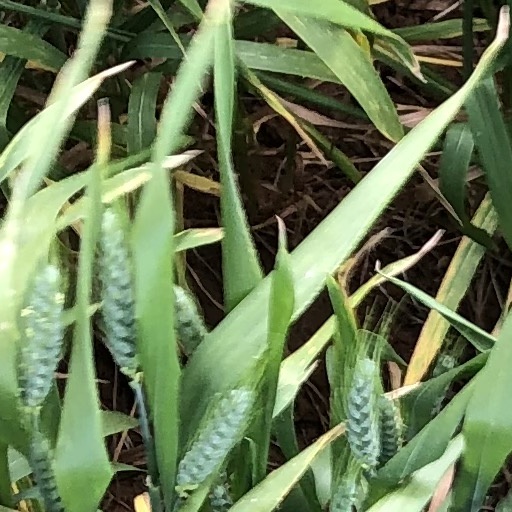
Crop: wheat